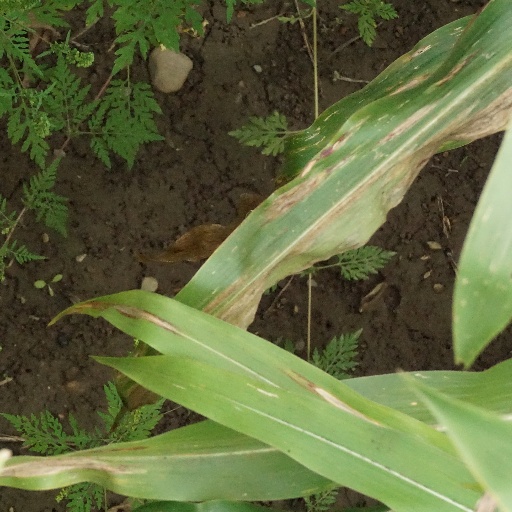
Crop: maize; corn